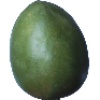
Label: Mango 1